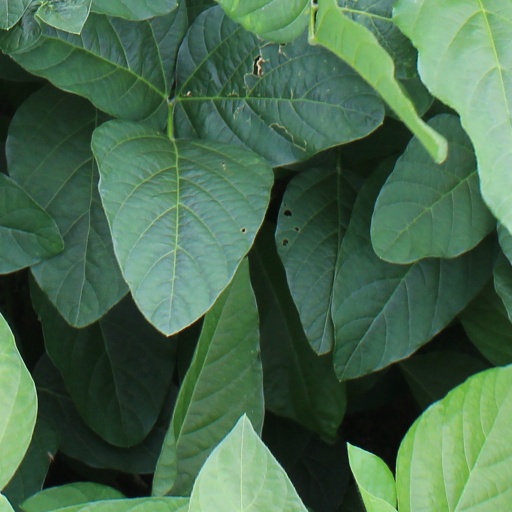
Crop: soybean